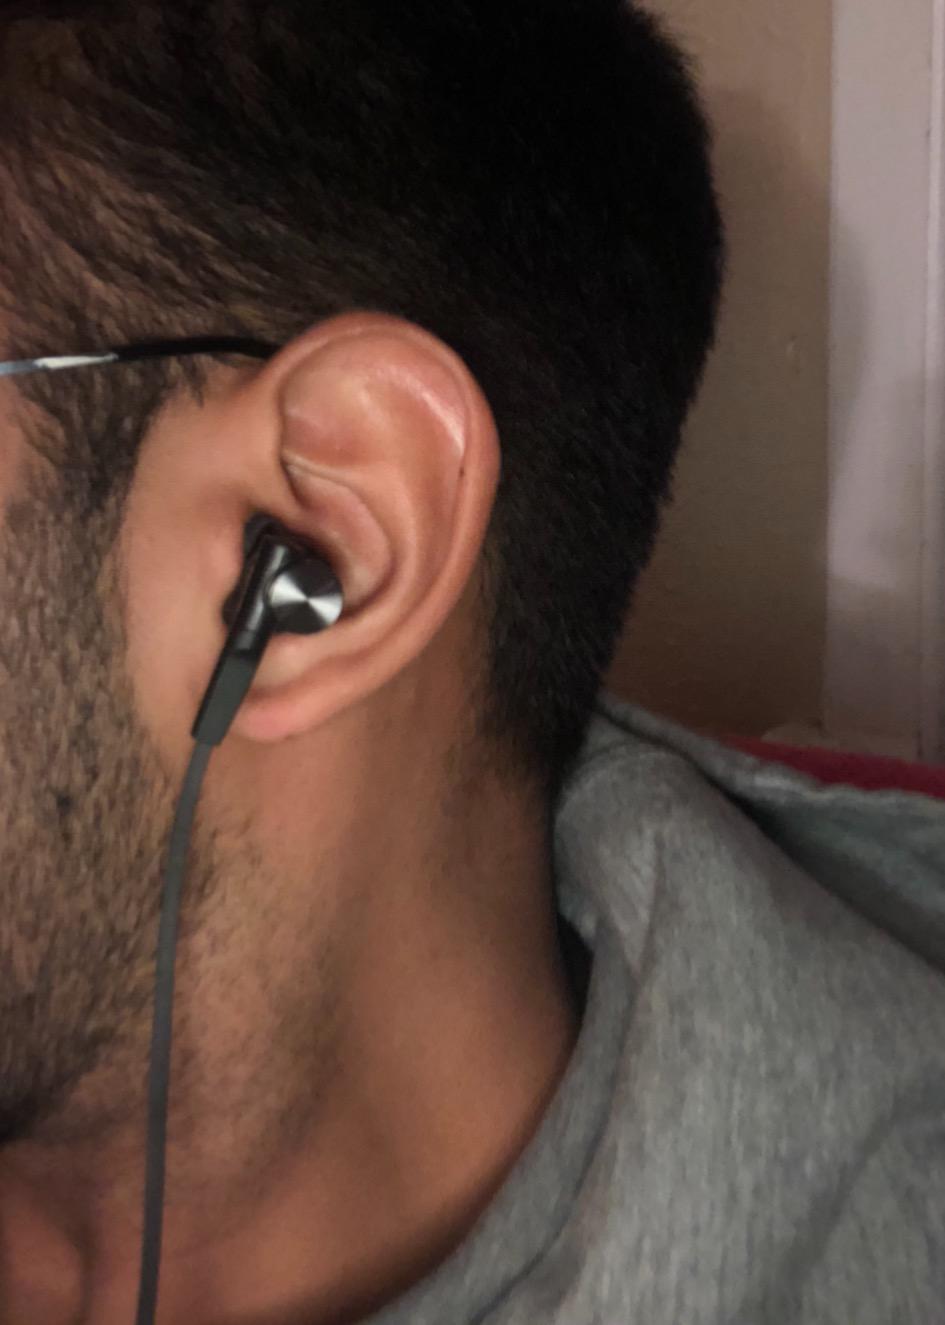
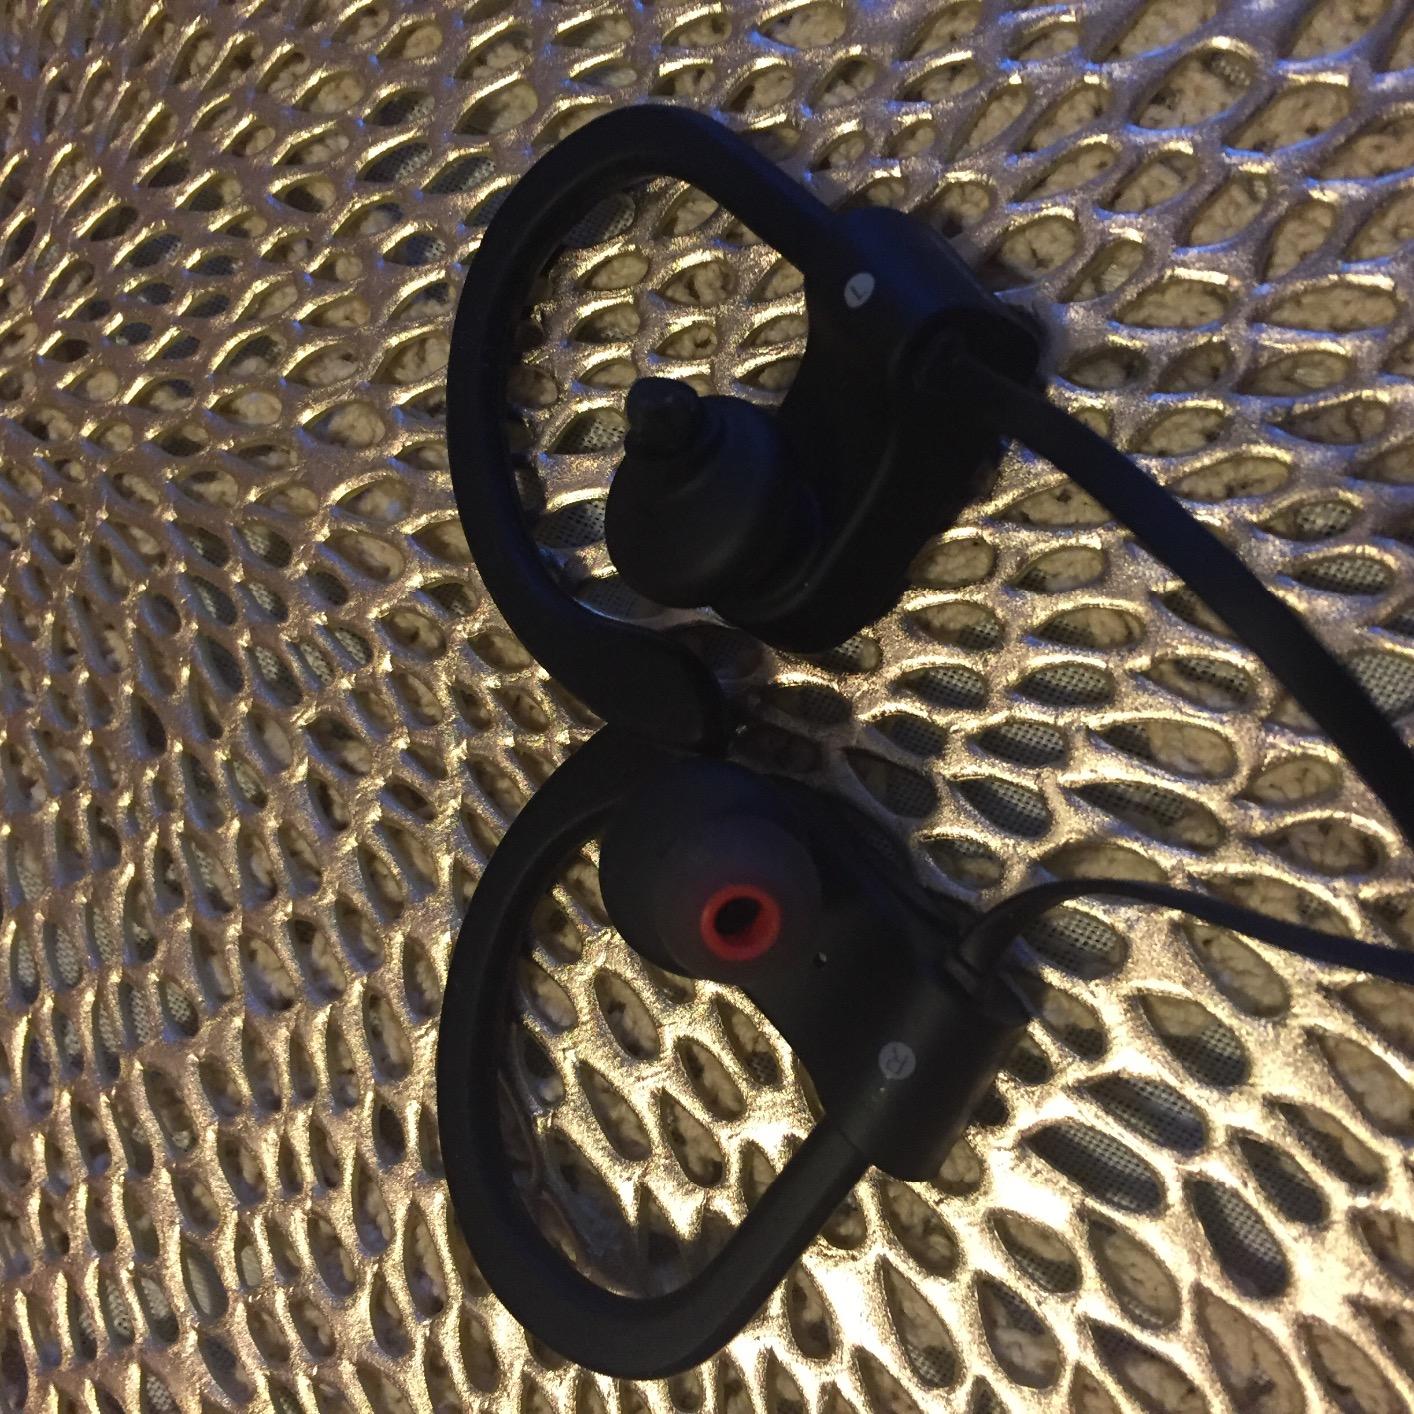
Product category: headphones
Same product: no